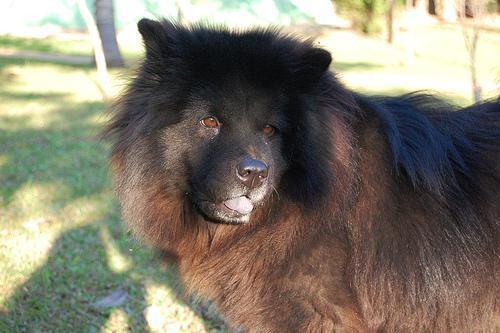
chow